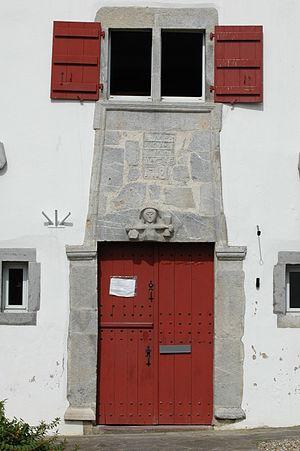
Macaye est une commune française située dans le département des Pyrénées-Atlantiques, en région Nouvelle-Aquitaine.